Floppy disk

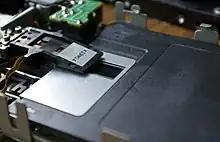
How the read-write head is applied on the floppy

The core of the 3½-inch disk is the same as the other two disks, but the front has only a label and a small opening for reading and writing data, protected by the shutter—a spring-loaded metal or plastic cover, pushed to the side on entry into the drive. Rather than having a hole in the center, it has a metal hub which mates to the spindle of the drive. Typical 3½-inch disk magnetic coating materials are: